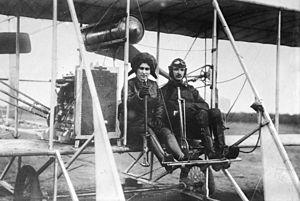
Eugénie Mikhailovna Shakhovskaya est une pionnière de l’aviation russe. Elle est la première femme pilote militaire, engagée durant la Première Guerre mondiale.
Biplan biplace inspiré du Wright Flyer I, l'Abramovich Flyer se distinguait des productions Wright de l’époque par la présence d’un train d’atterrissage à roues et d’un empennage conventionnel à la place de l’empennage canard original. Si la technique de gauchissement des ailes pour assurer le contrôle en vol de l’avion était employée, le harnais du pilote était remplacé par un ‘manche à balais’. Cet appareil a volé avec succès en 1912. Il permit à son pilote-constructeur, Vsevolod Mikhailovich Abramovich, de porter à 2 100 m le record du monde d’altitude, puis à 46 minutes 57 secondes le record de durée avec 4 passagers. C’est sur ce même biplan qu’il devait se tuer, le 24 avril 1913, alors qu’il donnait une leçon à un élève-pilote.